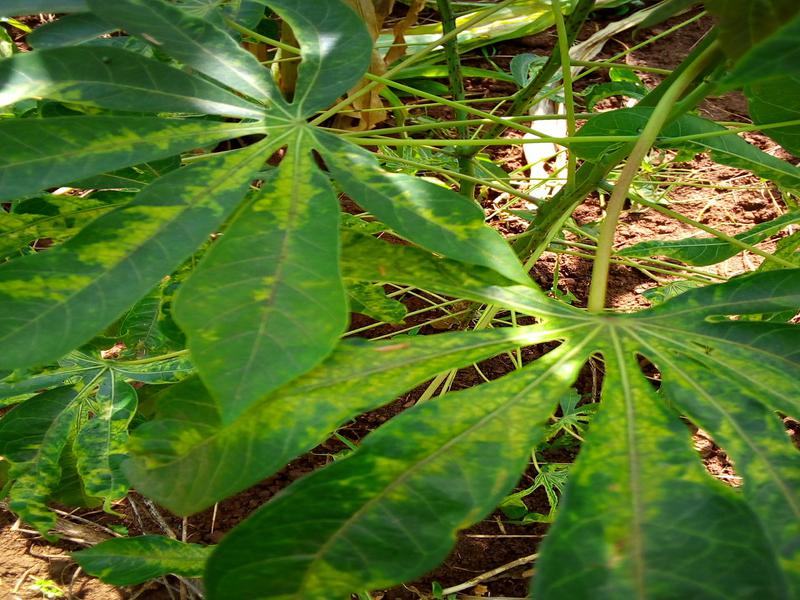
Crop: cassava
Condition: mosaic_disease